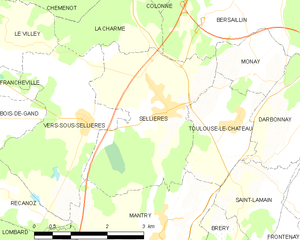
Sellières est une commune française située dans le département du Jura en région Bourgogne-Franche-Comté.